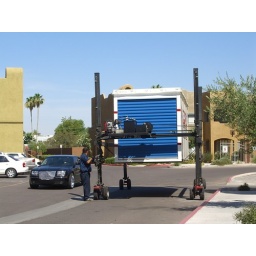
The crane holding the POD off the ground waiting for the truck to back up under the POD